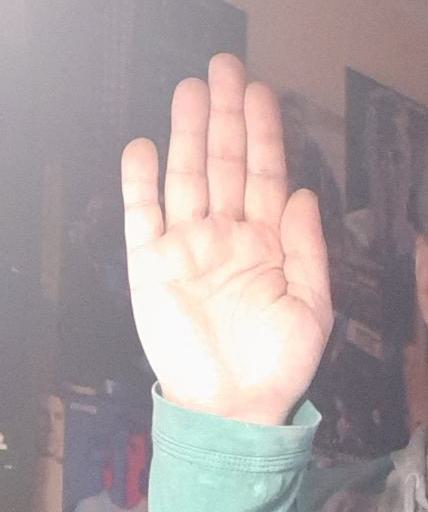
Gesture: stop